L&YR Class 26

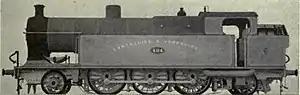

The L&YR Class 26 was a class of 20 passenger steam locomotives of the Lancashire and Yorkshire Railway designed by Henry Hoy and introduced in 1903. Most passed to the London, Midland and Scottish Railway (LMS) at the grouping in 1923 though they were withdrawn soon afterwards with none remaining in service after 1926.